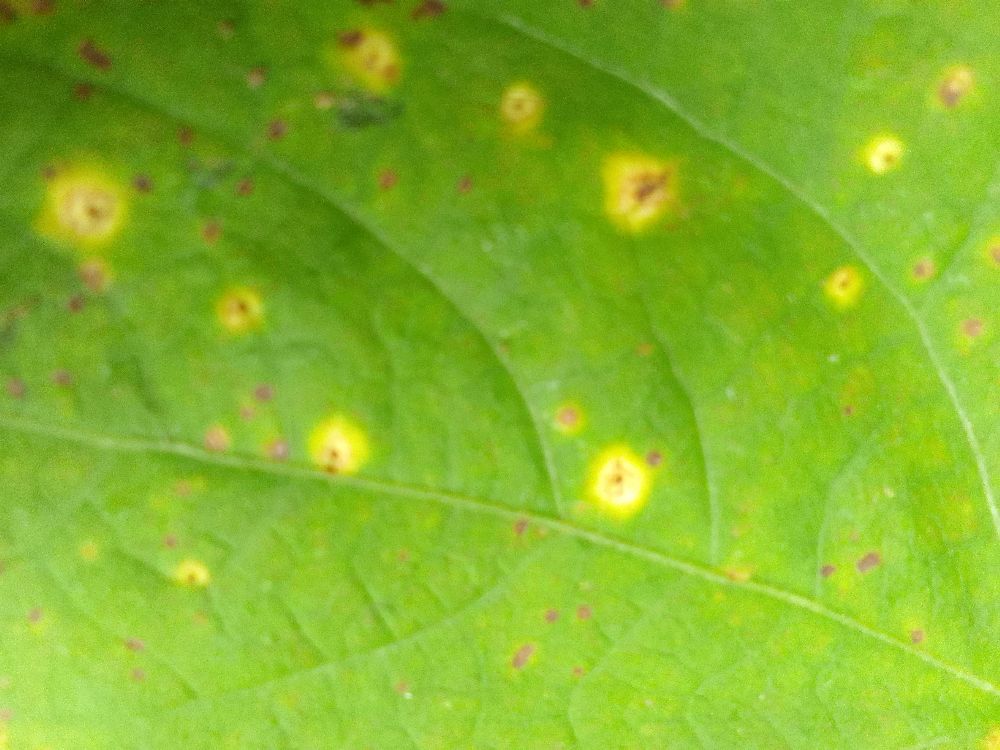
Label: rust